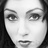
Emotion: surprise